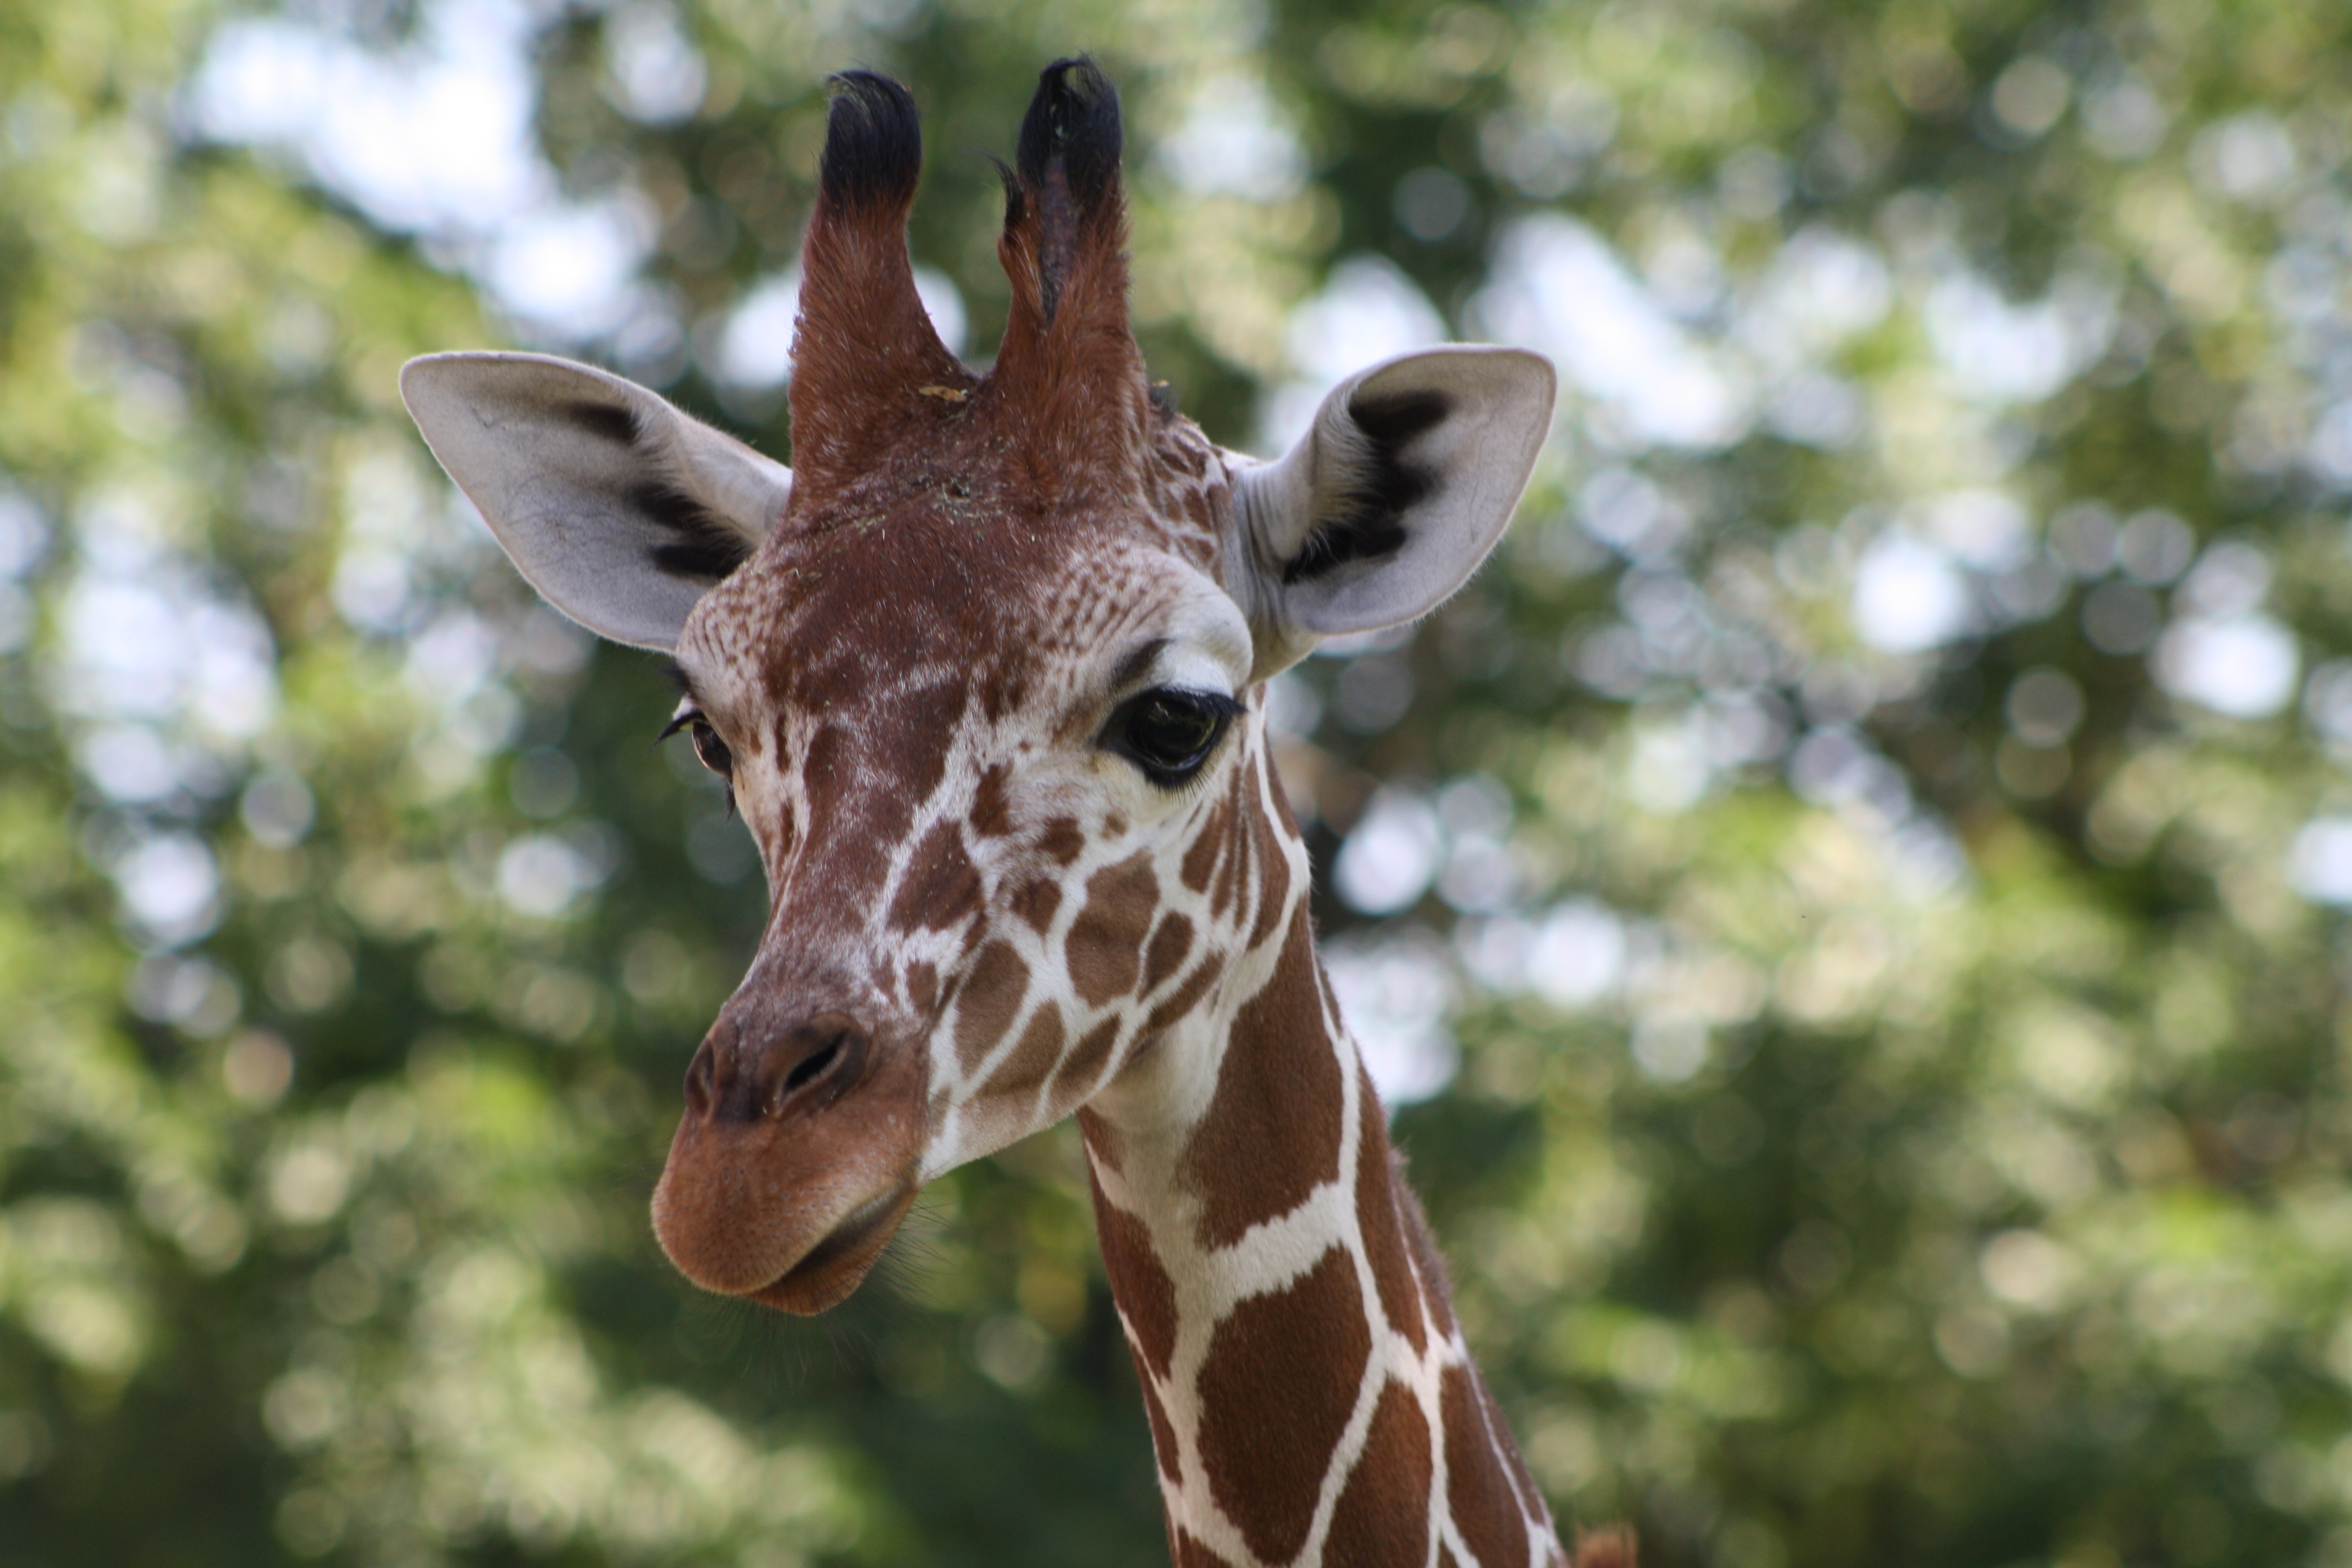
wildlife, zoo, mammal, fauna, giraffe, head, vertebrate, giraffidae